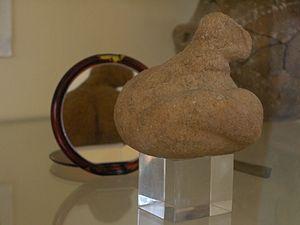
Saliagos est un îlot situé entre Paros et Antiparos dans les Cyclades en Grèce.
Le musée archéologique de Paros est situé à Parikiá, la ville et port principal de l'île de Paros dans les Cyclades, en Grèce.
L'art cycladique est une forme d'art rattachée à la civilisation des Cyclades florissante entre approximativement 3300 et 2000 av. J.-C. dans les îles des Cyclades. Avec les civilisations minoenne et mycénienne, le peuple cycladique fait partie des trois cultures majeures de la civilisation dite égéenne. L'art cycladique représente donc l'une des trois branches principales de l'Aegean art.
La Grèce, aussi appelée Hellas ou francisé en Hellade, en forme longue la République hellénique, est un pays d’Europe du Sud. D'une superficie de 131 957 km² pour un peu moins de onze millions d'habitants, le pays partage des frontières terrestres avec l’Albanie, la Macédoine du Nord, la Bulgarie et la Turquie et des frontières maritimes avec l'Albanie, l'Italie, la Libye, l'Égypte et la Turquie. La mer Ionienne à l'ouest et la mer Égée à l'est, parties de la mer Méditerranée, encadrent le pays dont le cinquième du territoire est constitué de plus de 9 000 îles et îlots dont près de 200 sont habités. De plus, 80 % de son territoire est constitué de montagnes dont la plus haute est le mont Olympe, dont le sommet culmine à 2 917 mètres.